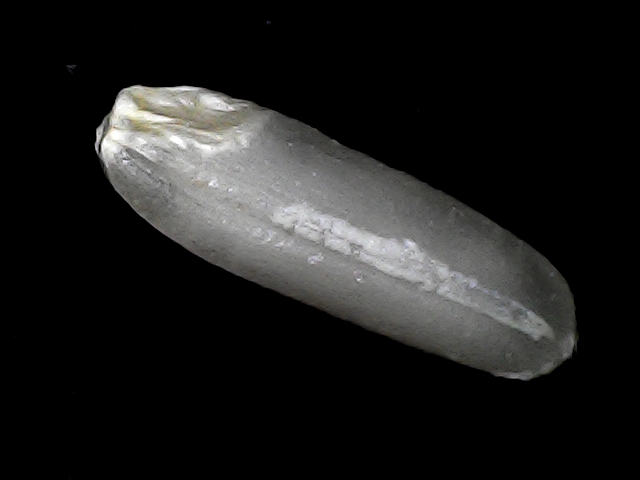
Rice variety: BD75